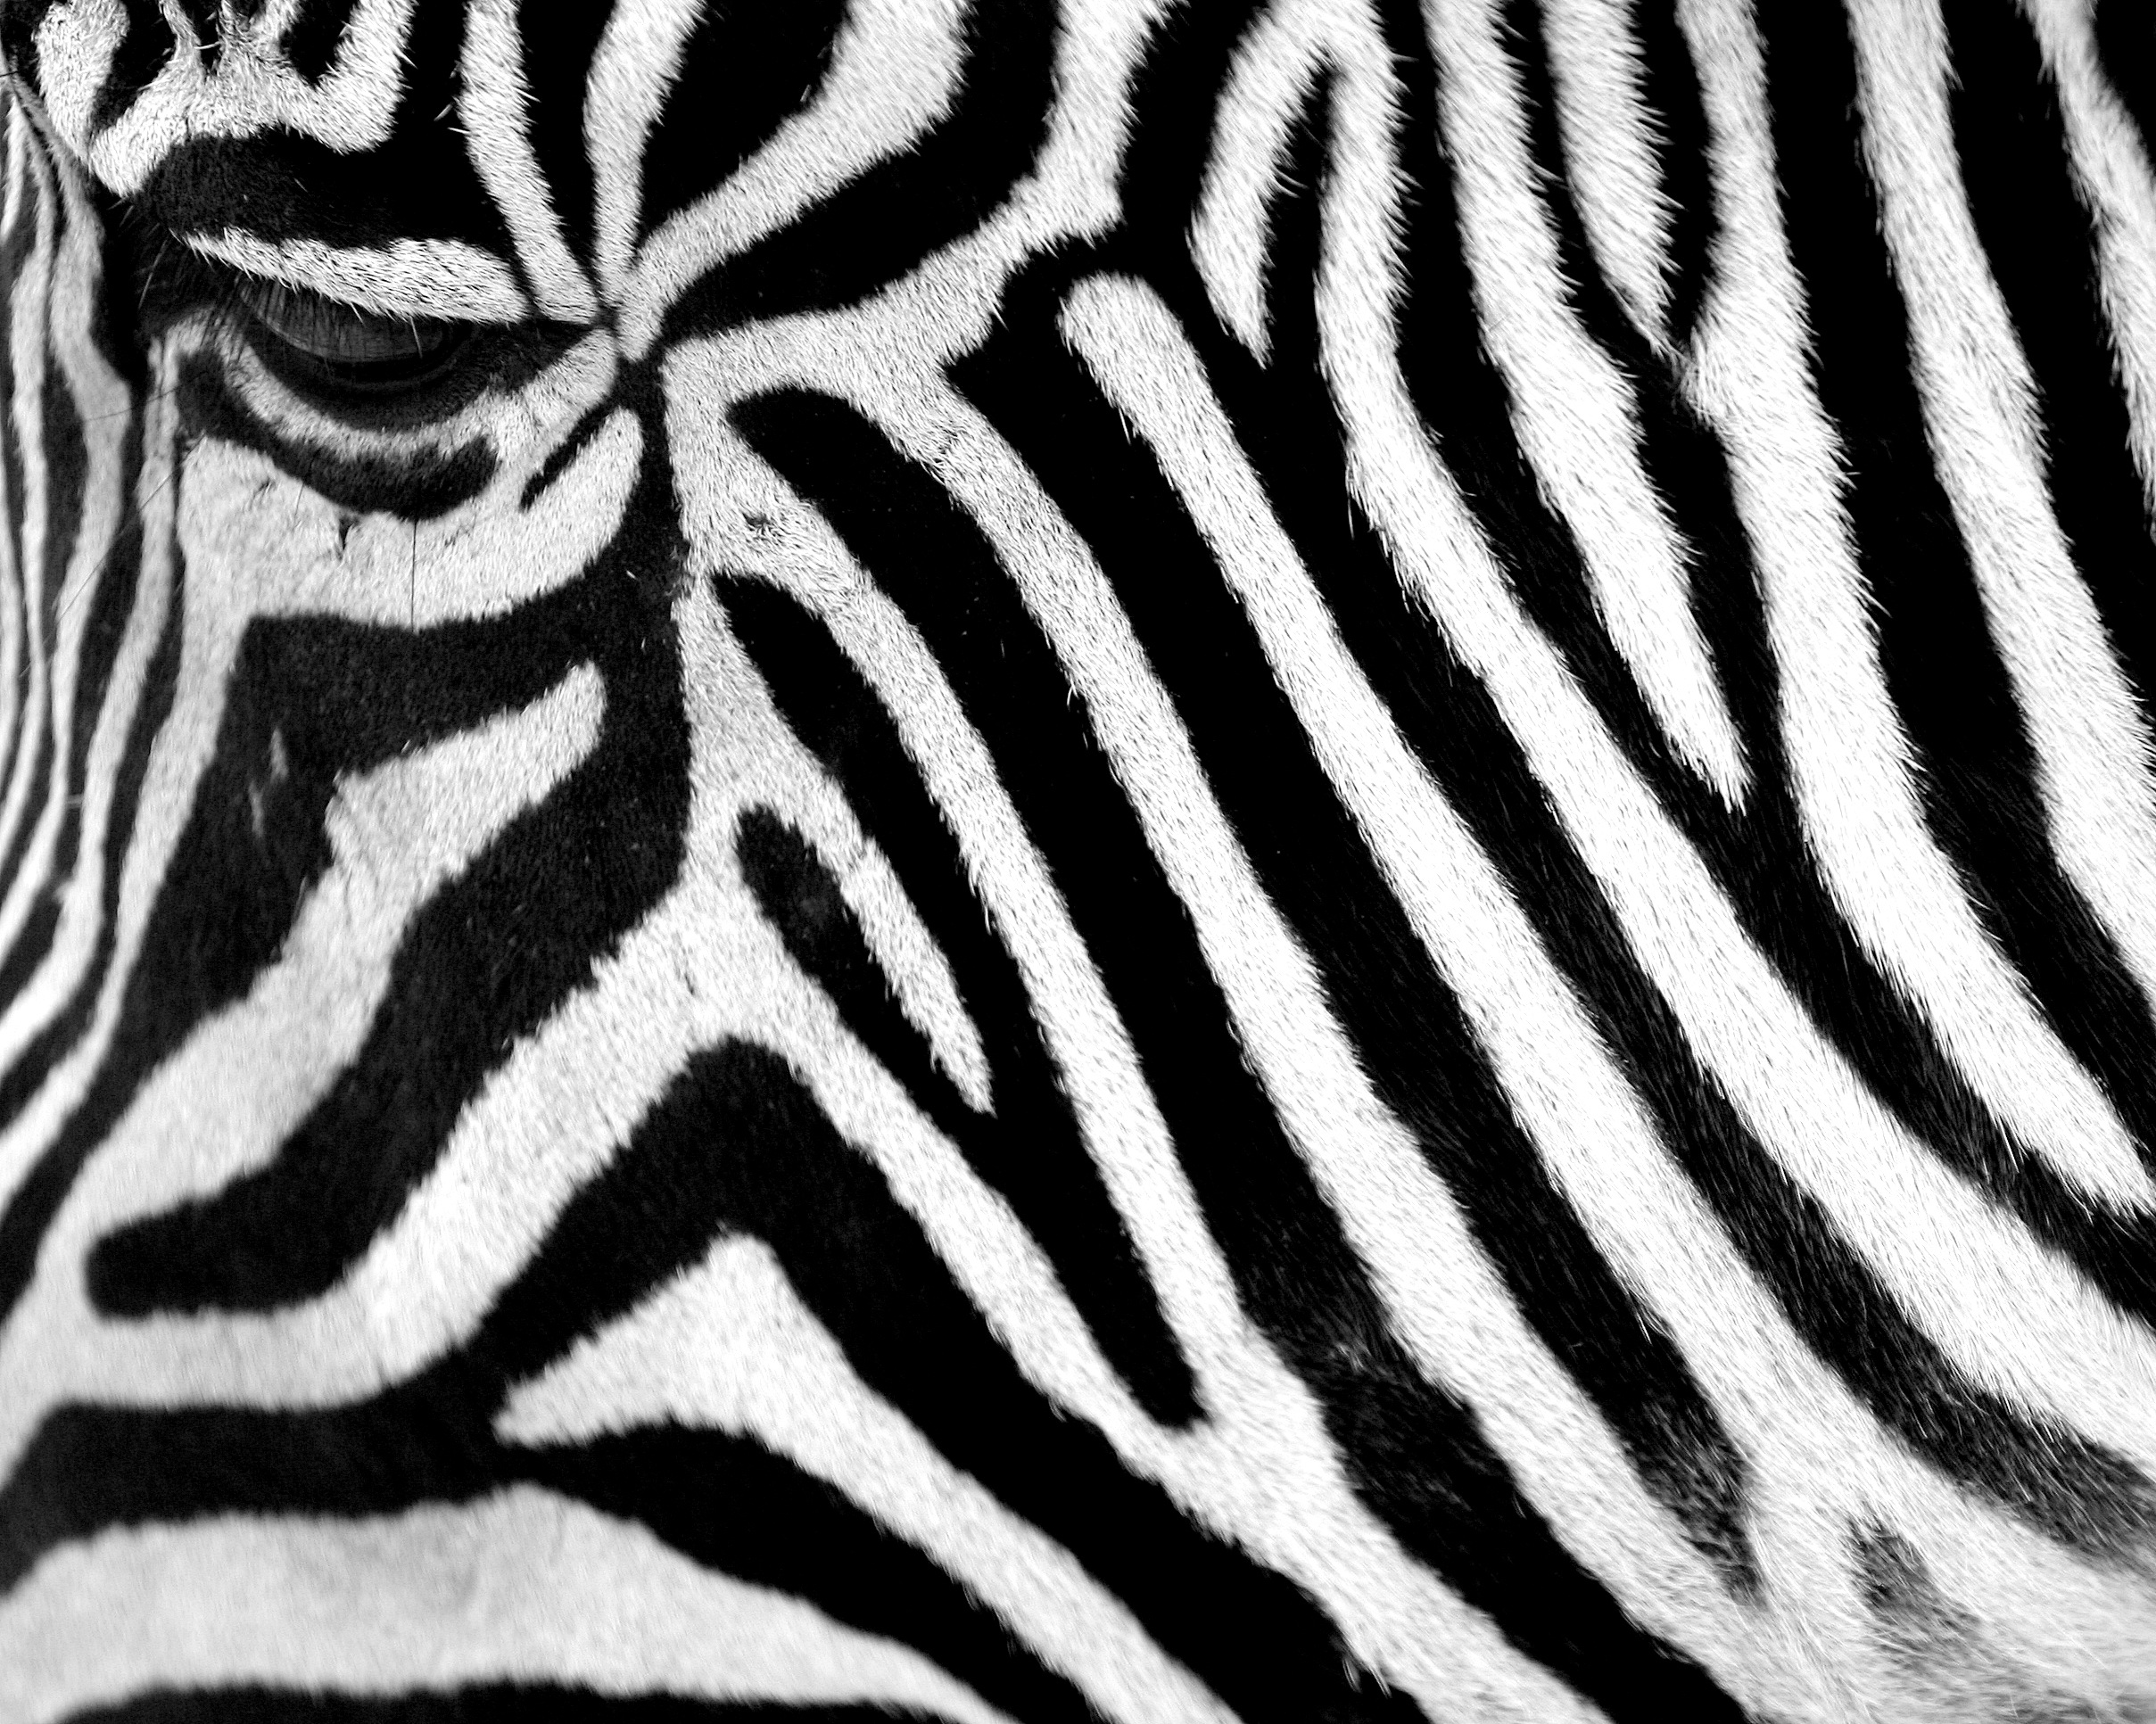
black and white, animal, fur, mammal, monochrome, fauna, zebra, vertebrate, herbivore, monochrome photography, horse like mammal